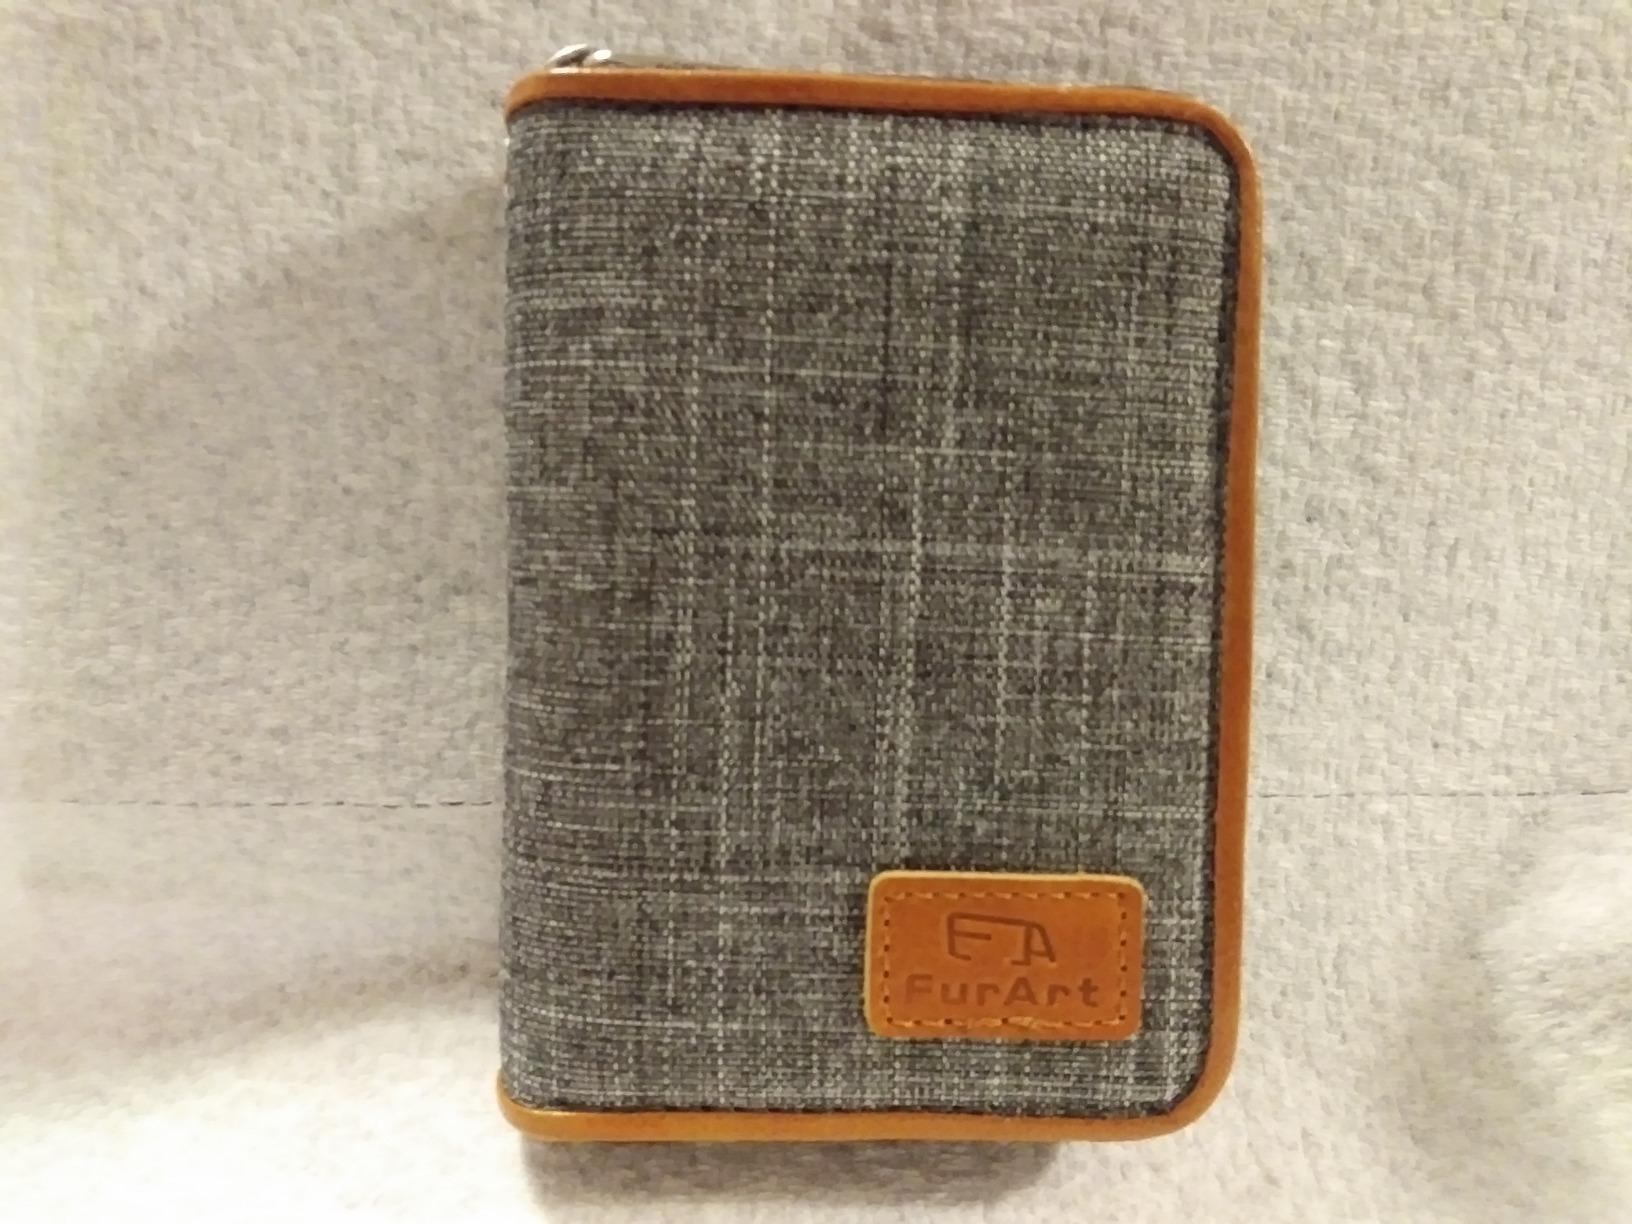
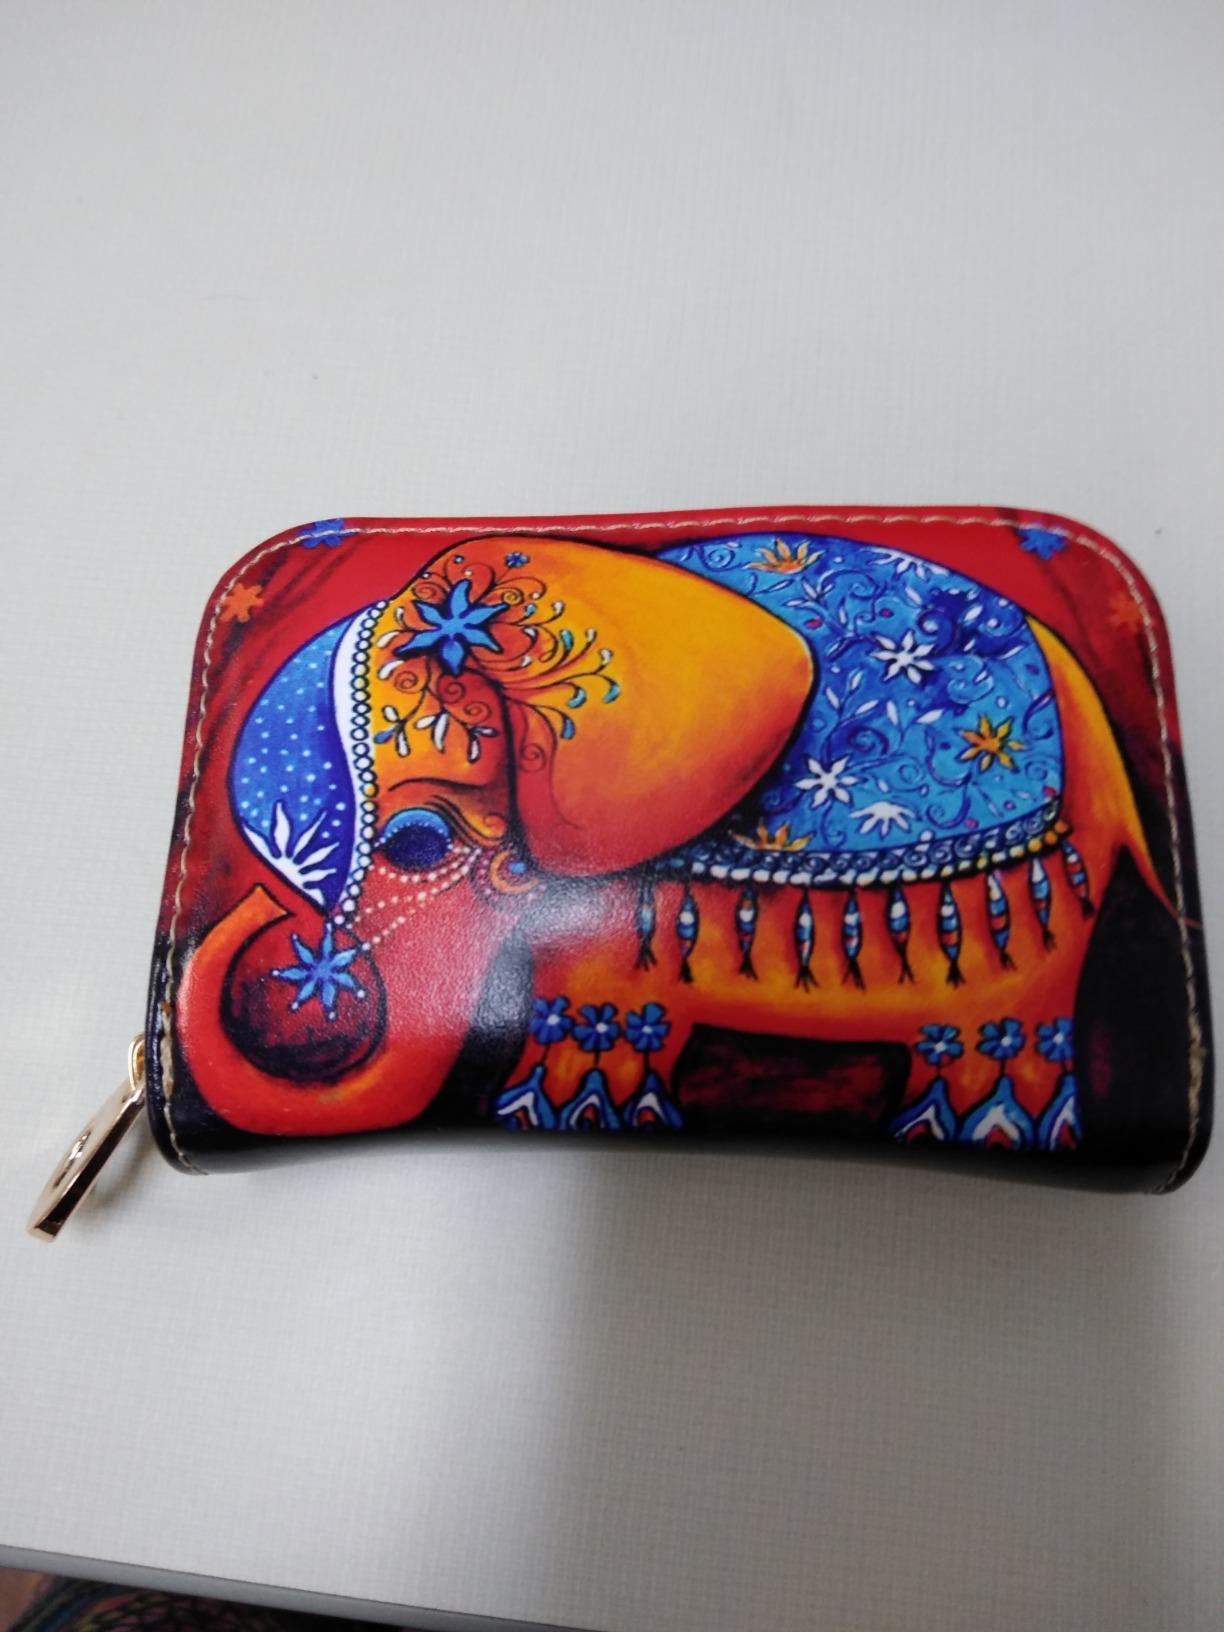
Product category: accessories_keychain
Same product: no